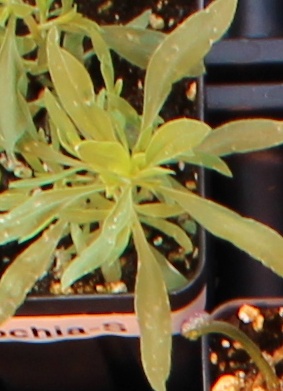
Label: Kochia